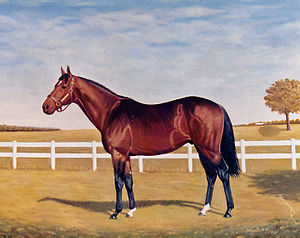
Hingst
Hingst.
En hingst er en hanhest, der ikke er blevet kastreret. Hingste følger deres arts udseende, men inden for den normal giver tilstedeværelsen af hormoner såsom testosteron hingstene en tykkere mere bruskfyldt nakke sammenlignet med hopper og vallakker, ligesom de også har en mere muskuløs fysik.